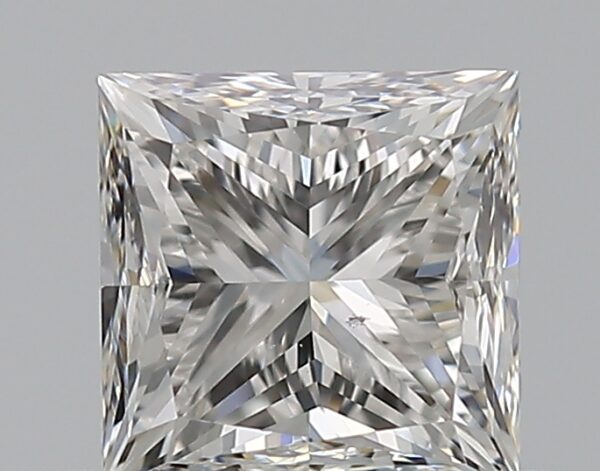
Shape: princess
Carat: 0.7
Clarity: SI1
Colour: F
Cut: VG
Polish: EX
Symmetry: VG
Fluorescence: N
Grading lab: GIA
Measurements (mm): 4.67 x 4.66 x 3.55